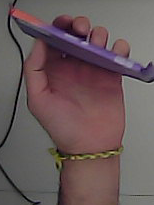
Product: milka_chocolate